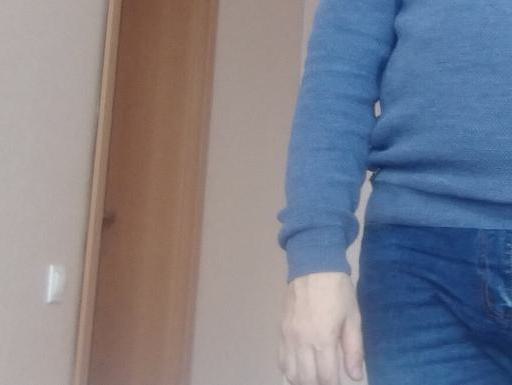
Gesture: no_gesture